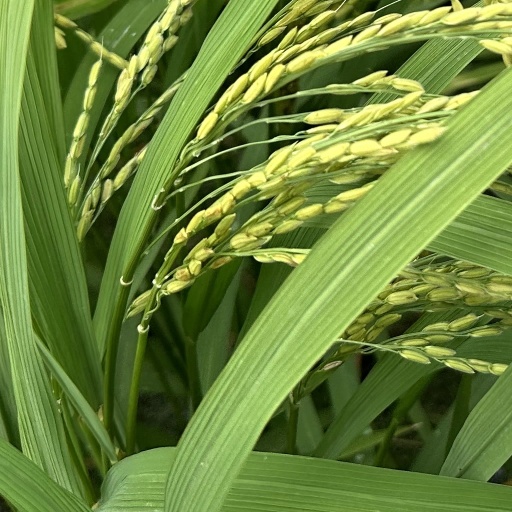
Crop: rice